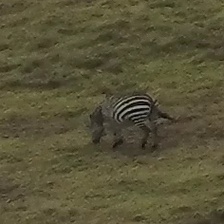
Pose orientation: left